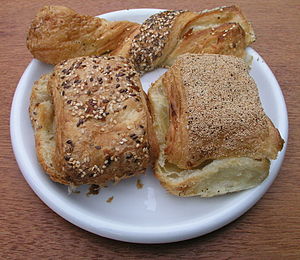
Tebirkes
Grovbirkes (t.v.), tebirkes (t.h) og frøsnapper (øverst)
Frøsnapper (øverst), tebirkes (t.h.) og grovbirkes (t.v.)
Tebirkes er et stykke dansk morgenbrød af wienerbrødstypen lavet af butterdej, smurt med pisket æg og sukker og drysset med birkes. De findes også med fyld af remonce. Remonce giver en næsten karamelagtig konsistens.